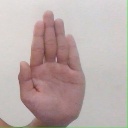
अक्षर: ध